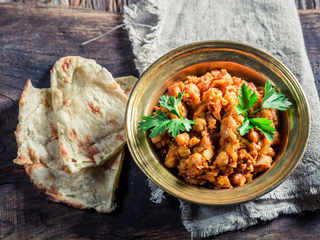
Dish: dal_makhani